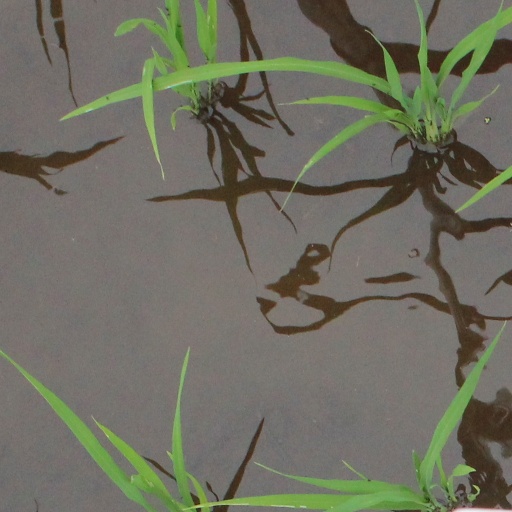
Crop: rice